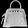
Label: Bag